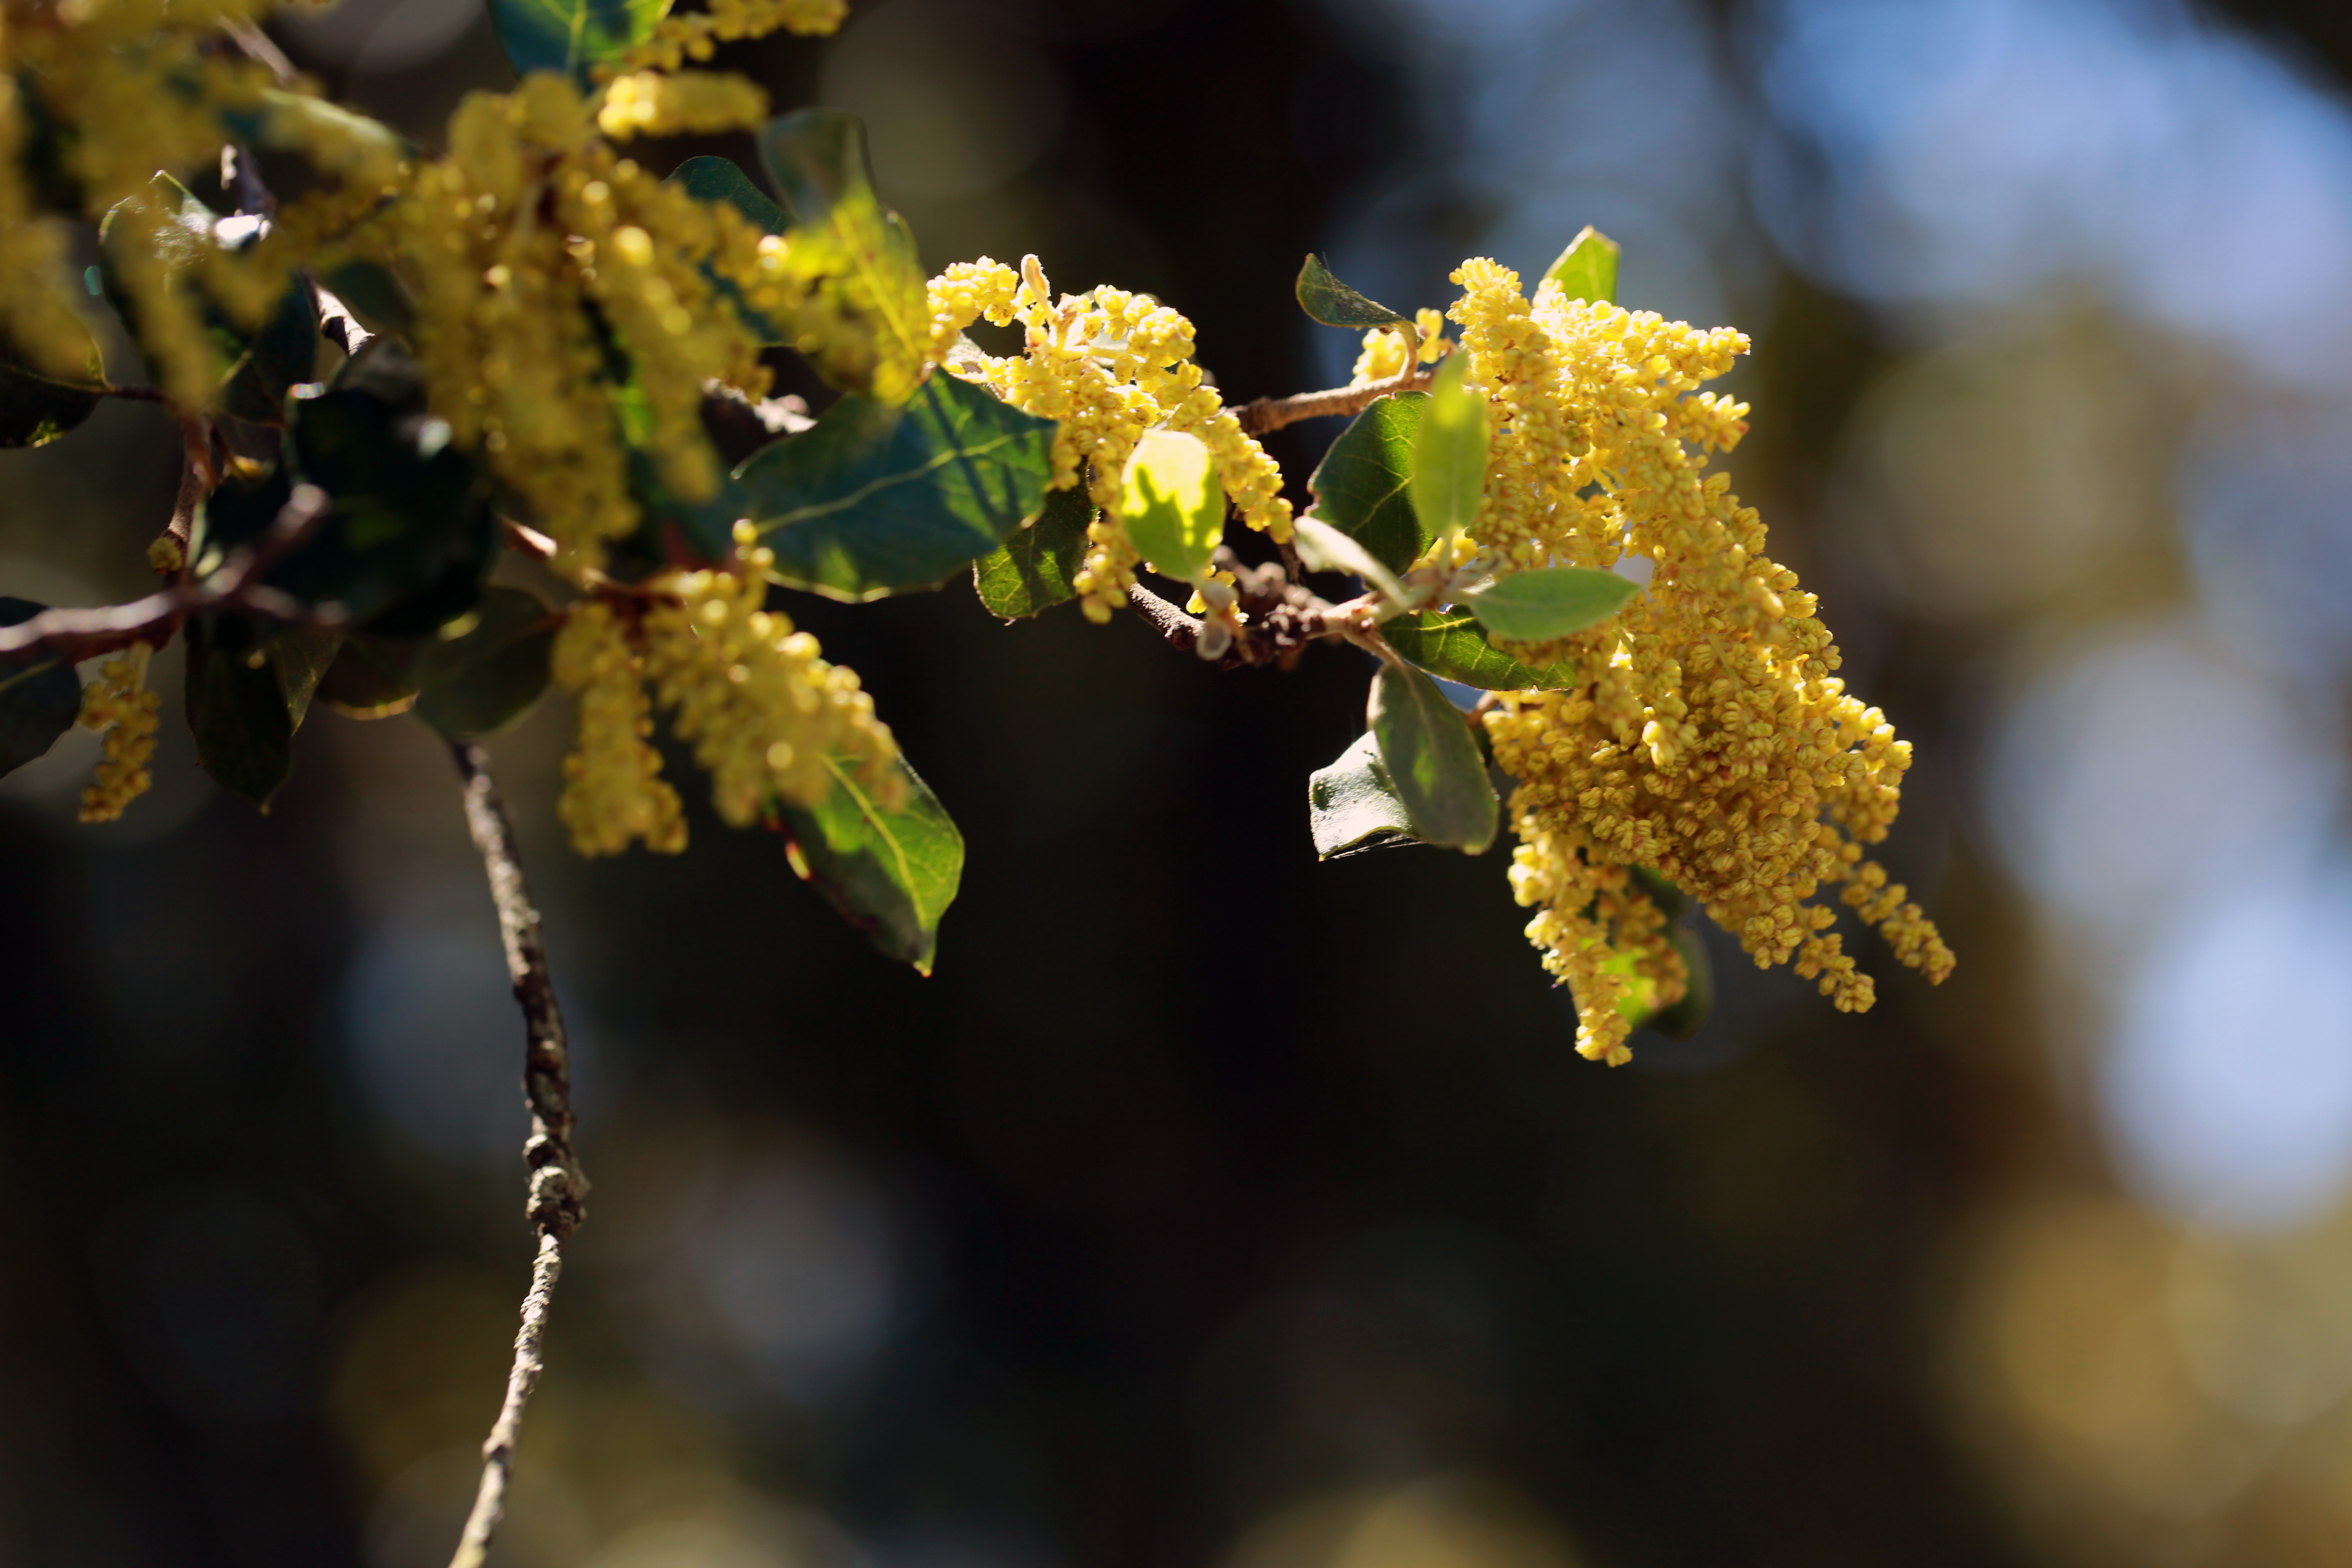
tree, nature, outdoor, branch, blossom, plant, photography, fruit, sunlight, leaf, flower, france, europe, food, spring, green, produce, autumn, canon, botany, yellow, flora, season, close up, midi, shrub, fleurs, soleil, lumiere, arbres, isasza, southfrance, sdfrankreich, zuidfrankrijk, mditerrane, languedocroussillon, hrault, montpelliermtropole, eos5d, jacou, exterieur, vuerapproche, floraison, branche, eiche, eike, chnevert, macro photography, flowering plant, woody plant, land plant